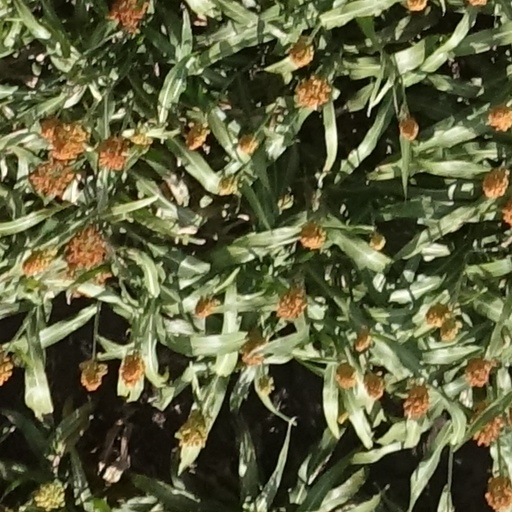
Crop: sorghum